Congleton Museum

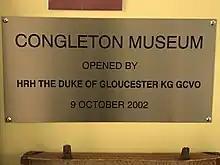
Plaque marking the date Congleton Museum was opened by the Duke of Gloucester

Congleton Museum was officially opened by the Duke of Gloucester on 9 October 2002.